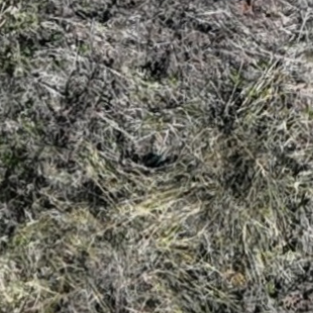
Month: october
Dye color: blue
Dye concentration: high